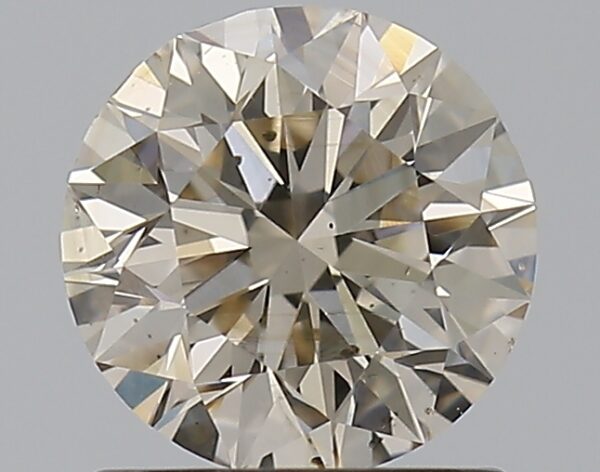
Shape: round
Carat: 1
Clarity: SI1
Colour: M
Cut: EX
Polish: EX
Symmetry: VG
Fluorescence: M
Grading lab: GIA
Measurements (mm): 6.27 x 6.36 x 4.02